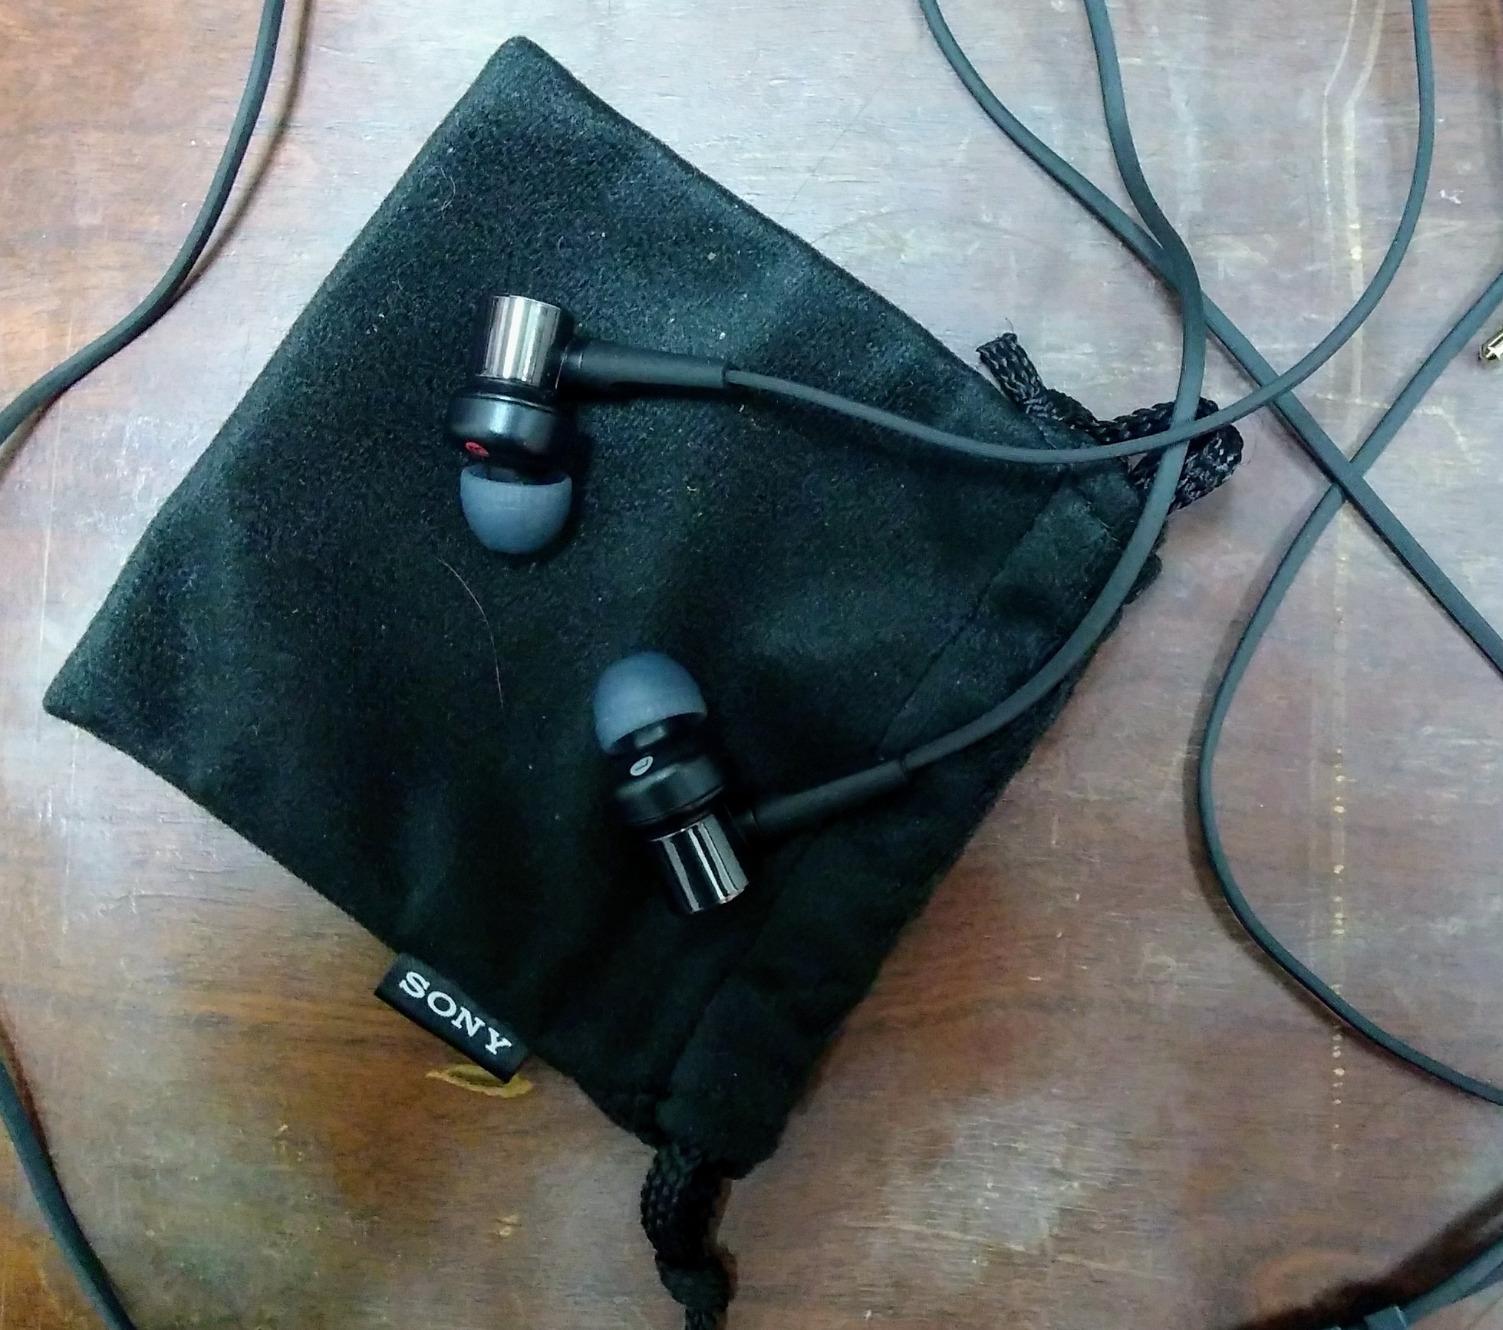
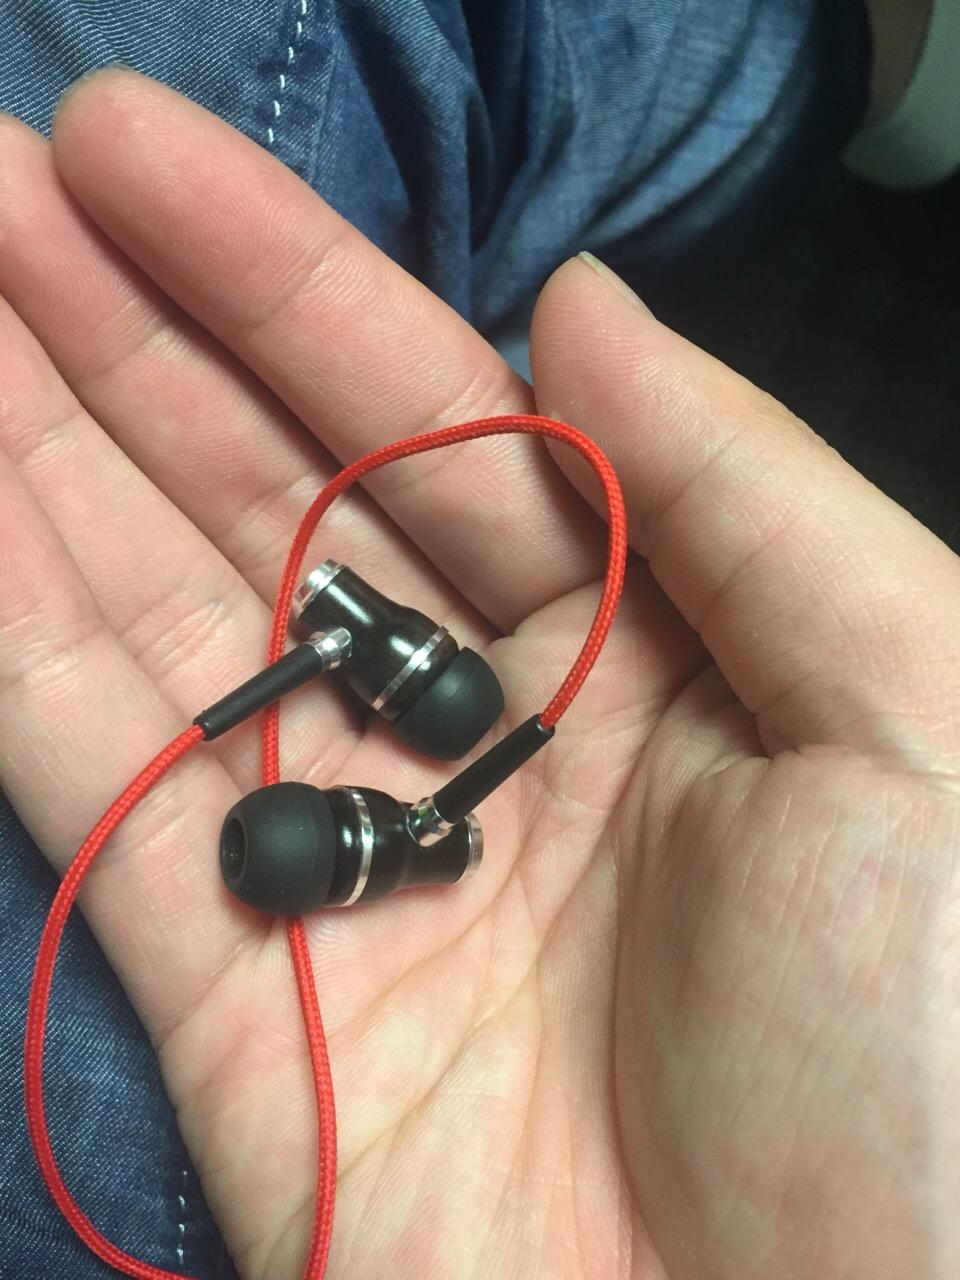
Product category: headphones
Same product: no